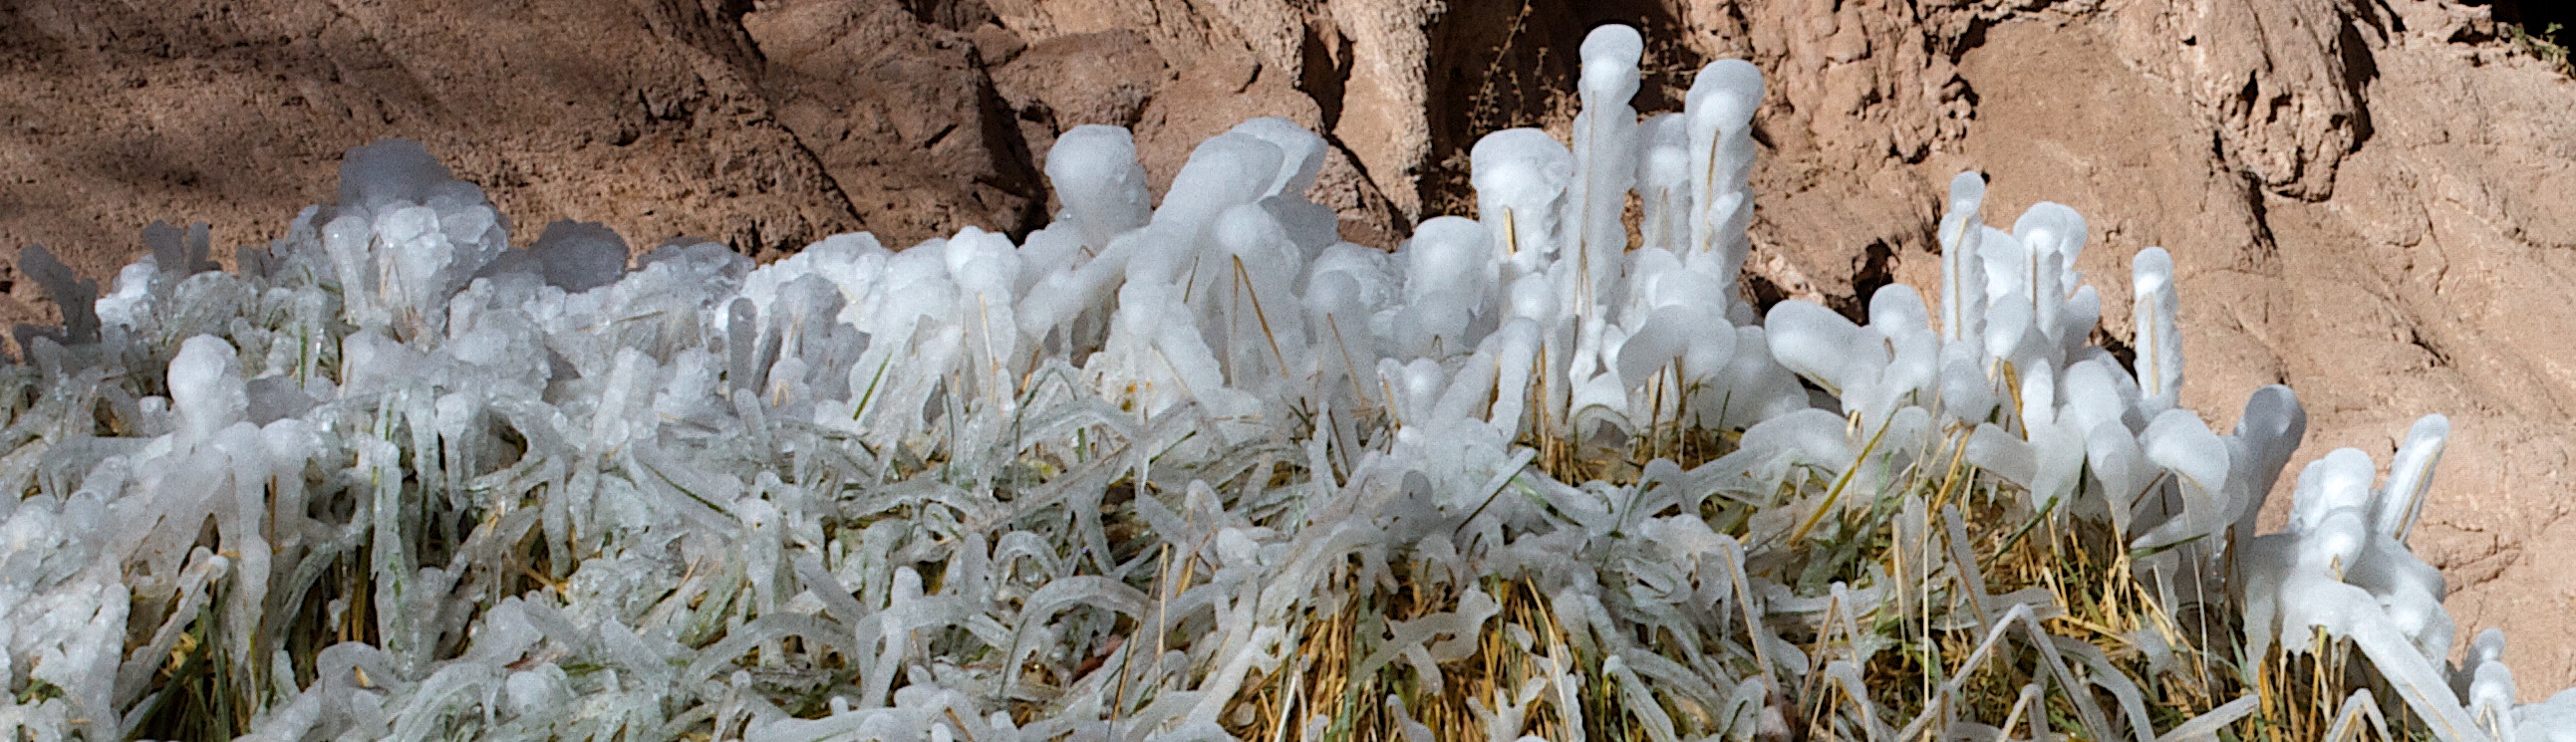
formation, badlands, landform, geographical feature